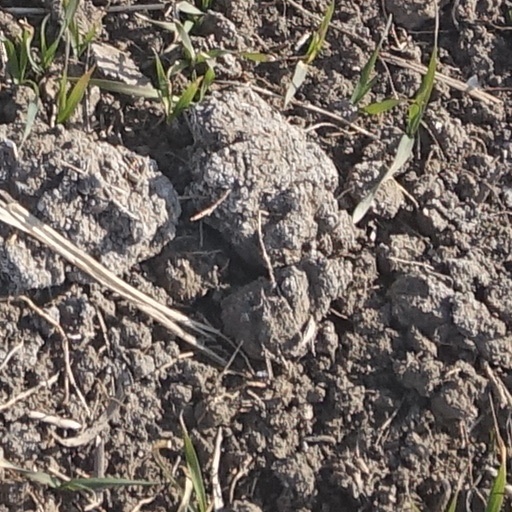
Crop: wheat